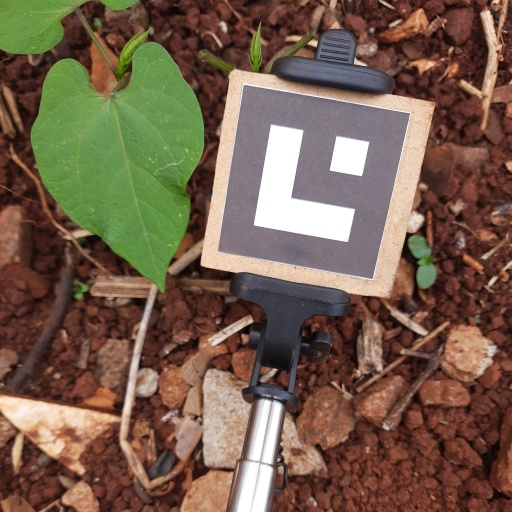
Observations: wavy surface, no eating holes, under shade